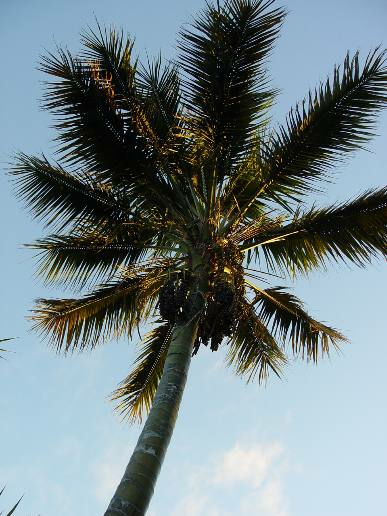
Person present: No